Portrait of an Old Man with Gloves

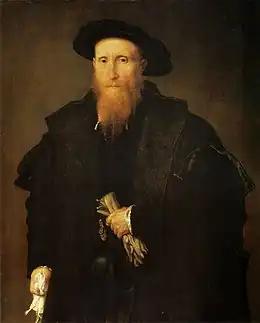
"Portrait of an Old Man with Gloves" (c. 1543) by Lorenzo Lotto

Portrait of an Old Man with Gloves is an oil-on-canvas painting by the Italian High Renaissance artist Lorenzo Lotto. It is assigned a date c.1543 on the basis of stylistic similarities with "Portrait of Febo da Brescia", "Portrait of a Thirty-Seven-Year-Old Gentleman" and other works produced by the artist in the mid 1540s. Its final private owner was count Castellane Harrach of Turin, from whose collection it entered the Pinacoteca di Brera in Milan in 1859, where it still hangs.